Death of a Tea Master

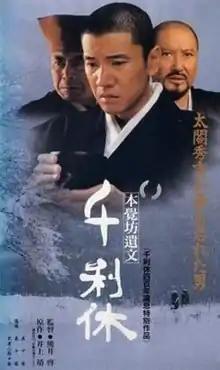

Death of a Tea Master ("Sen no Rikyu: Honkakubô ibun" also known as "Sen no Rikyū: Honkakubo's Student Writings") is a 1989 Japanese biographical drama film directed by Kei Kumai. It is based on real life events of Sen no Rikyū during the late Muromachi period, particularly the events surrounding his ritual suicide. It was entered into the main competition at the 46th Venice International Film Festival, in which it won the Silver Lion.